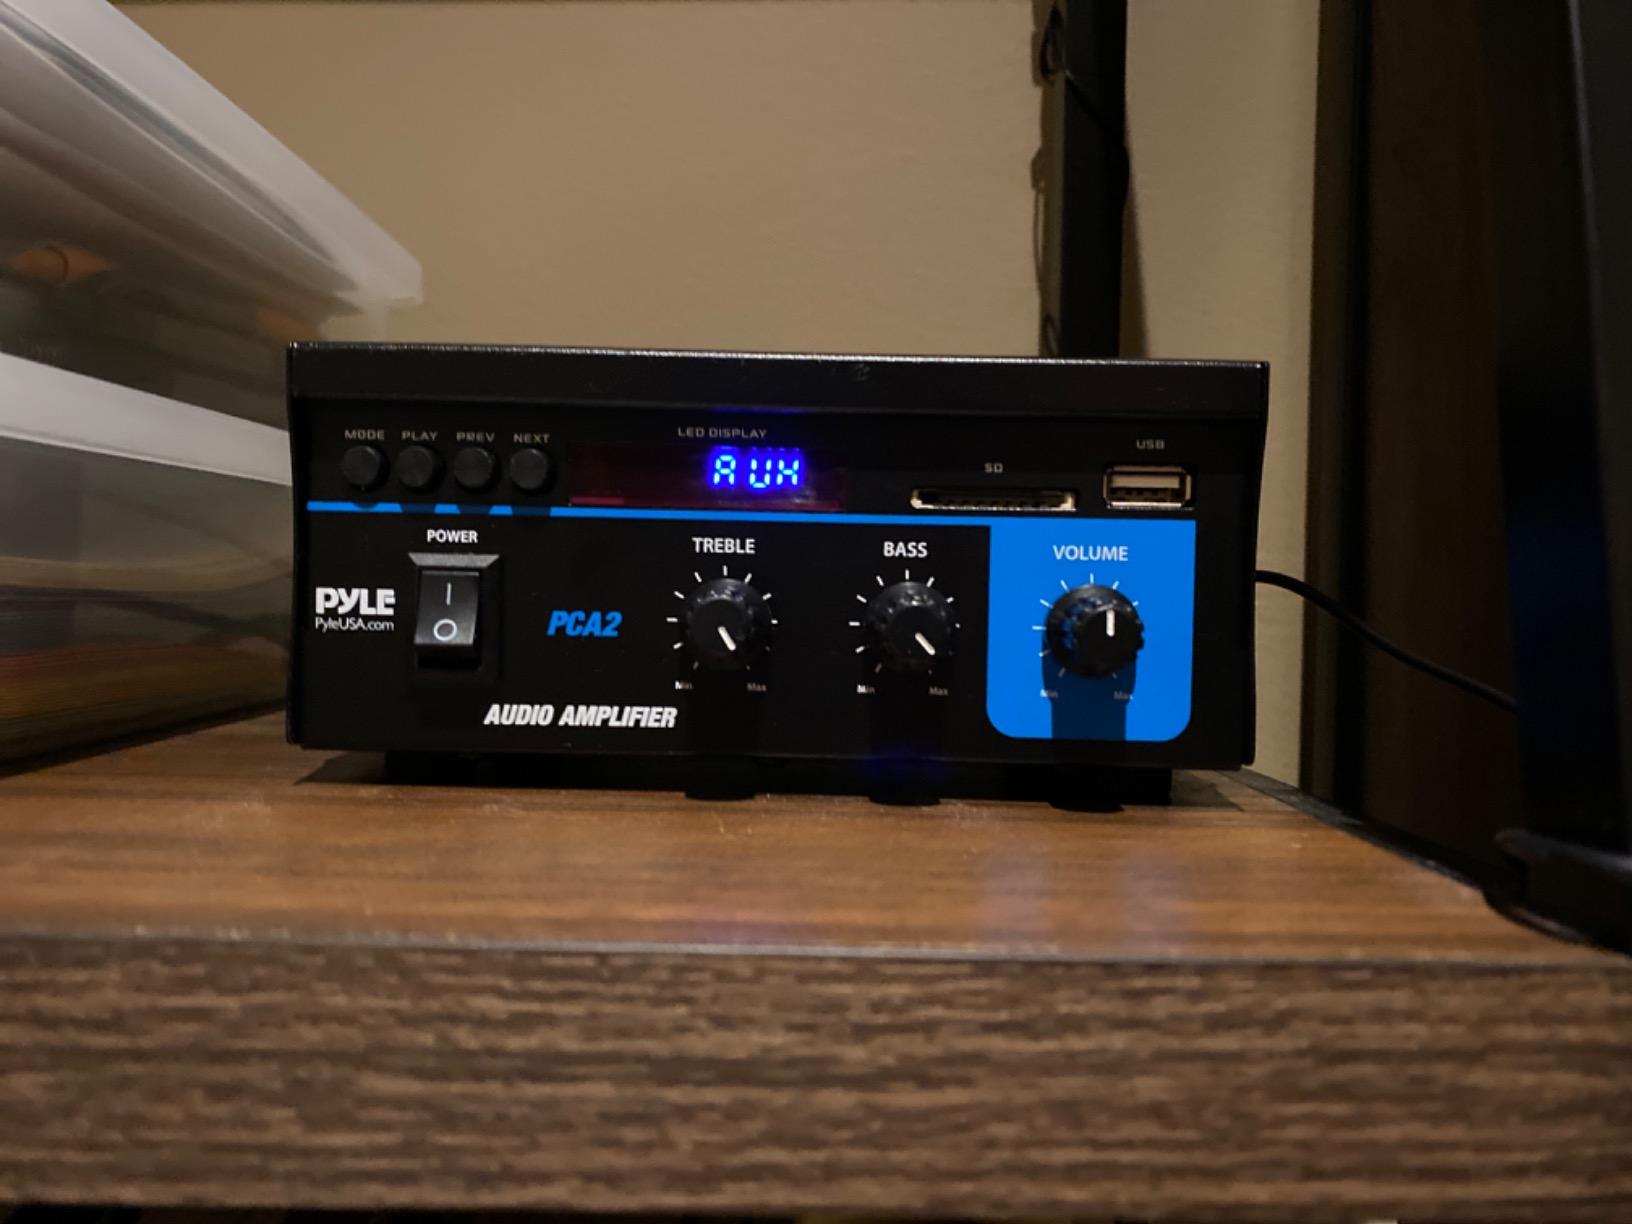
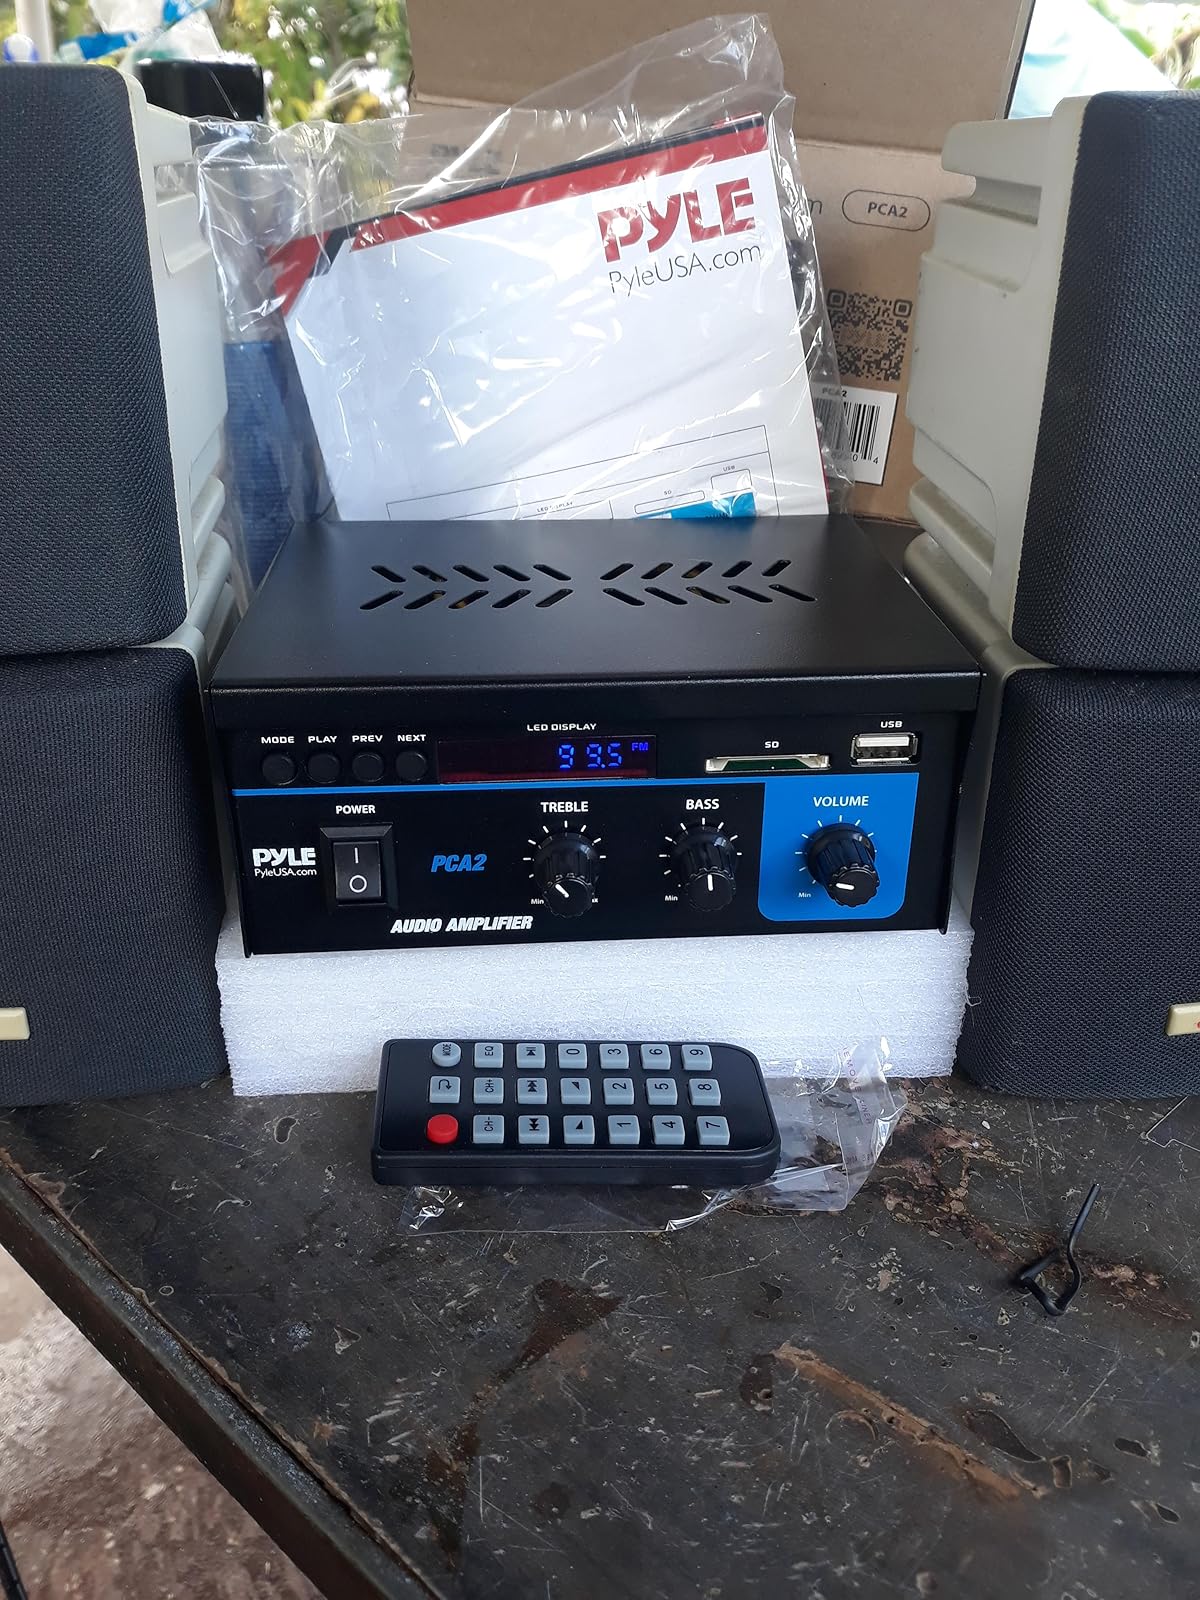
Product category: speaker
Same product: yes